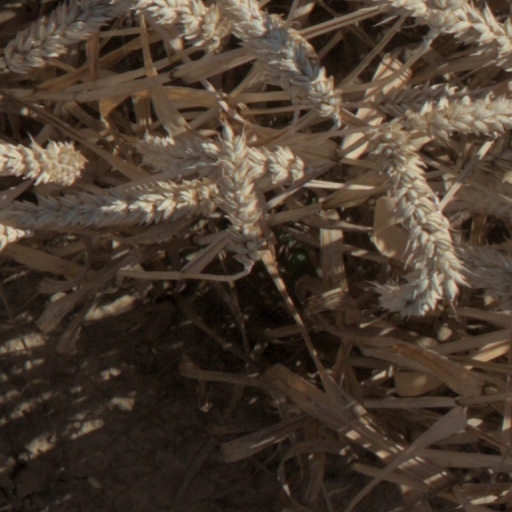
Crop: wheat